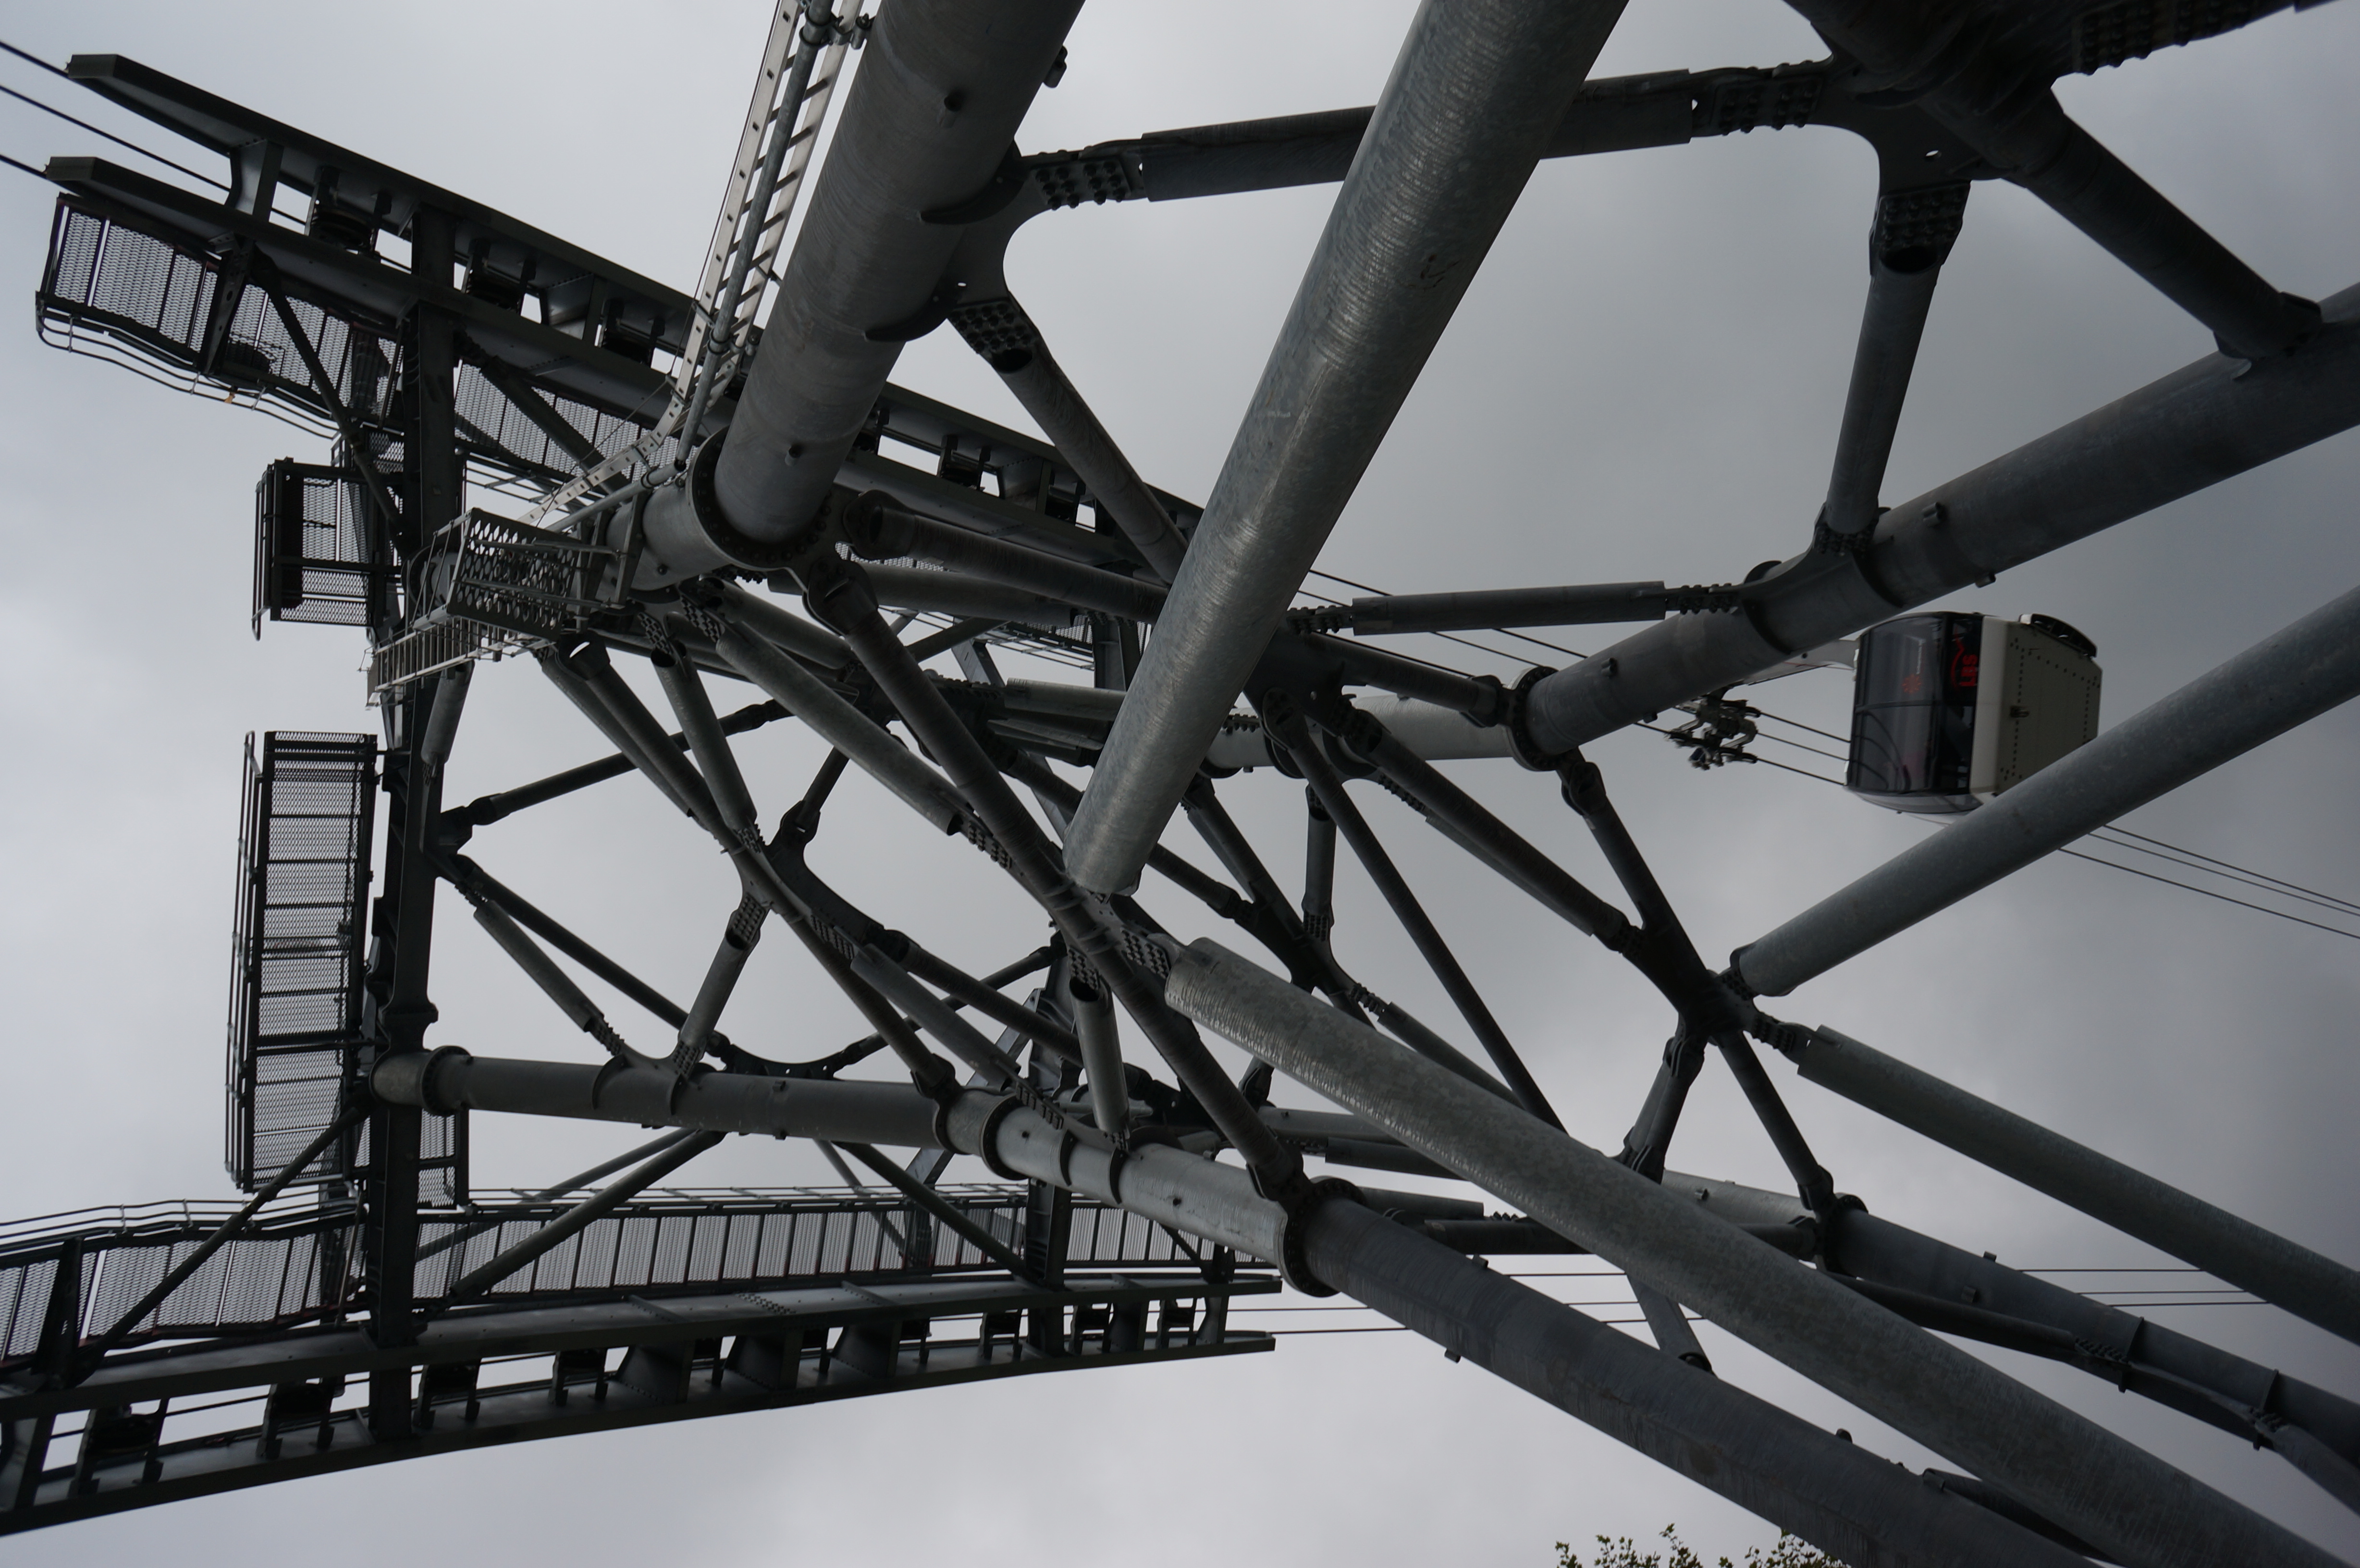
line, tower, mast, electricity, roller coaster, 2013, germany, deutschland, sony, iron, 16mm, nex, nex6, lenstagged, steffenzahn, sel16f28, sonye2816mm, koblenz, transmission tower, amusement ride, outdoor structure